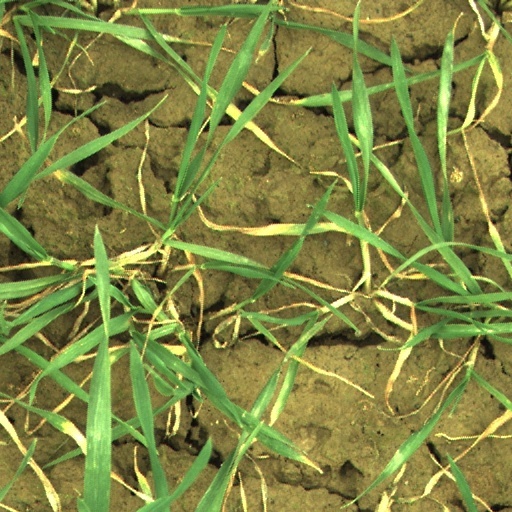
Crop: wheat